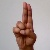
The image shows a hand gesture representing the letter 'U' in Indian Sign Language.